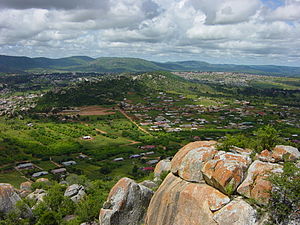
Iringa
Udsigt over Iringa
Iringa er en by i den centrale del af Tanzania, med et indbyggertal på cirka 113.000. Byen er hovedstad i en region af samme navn.